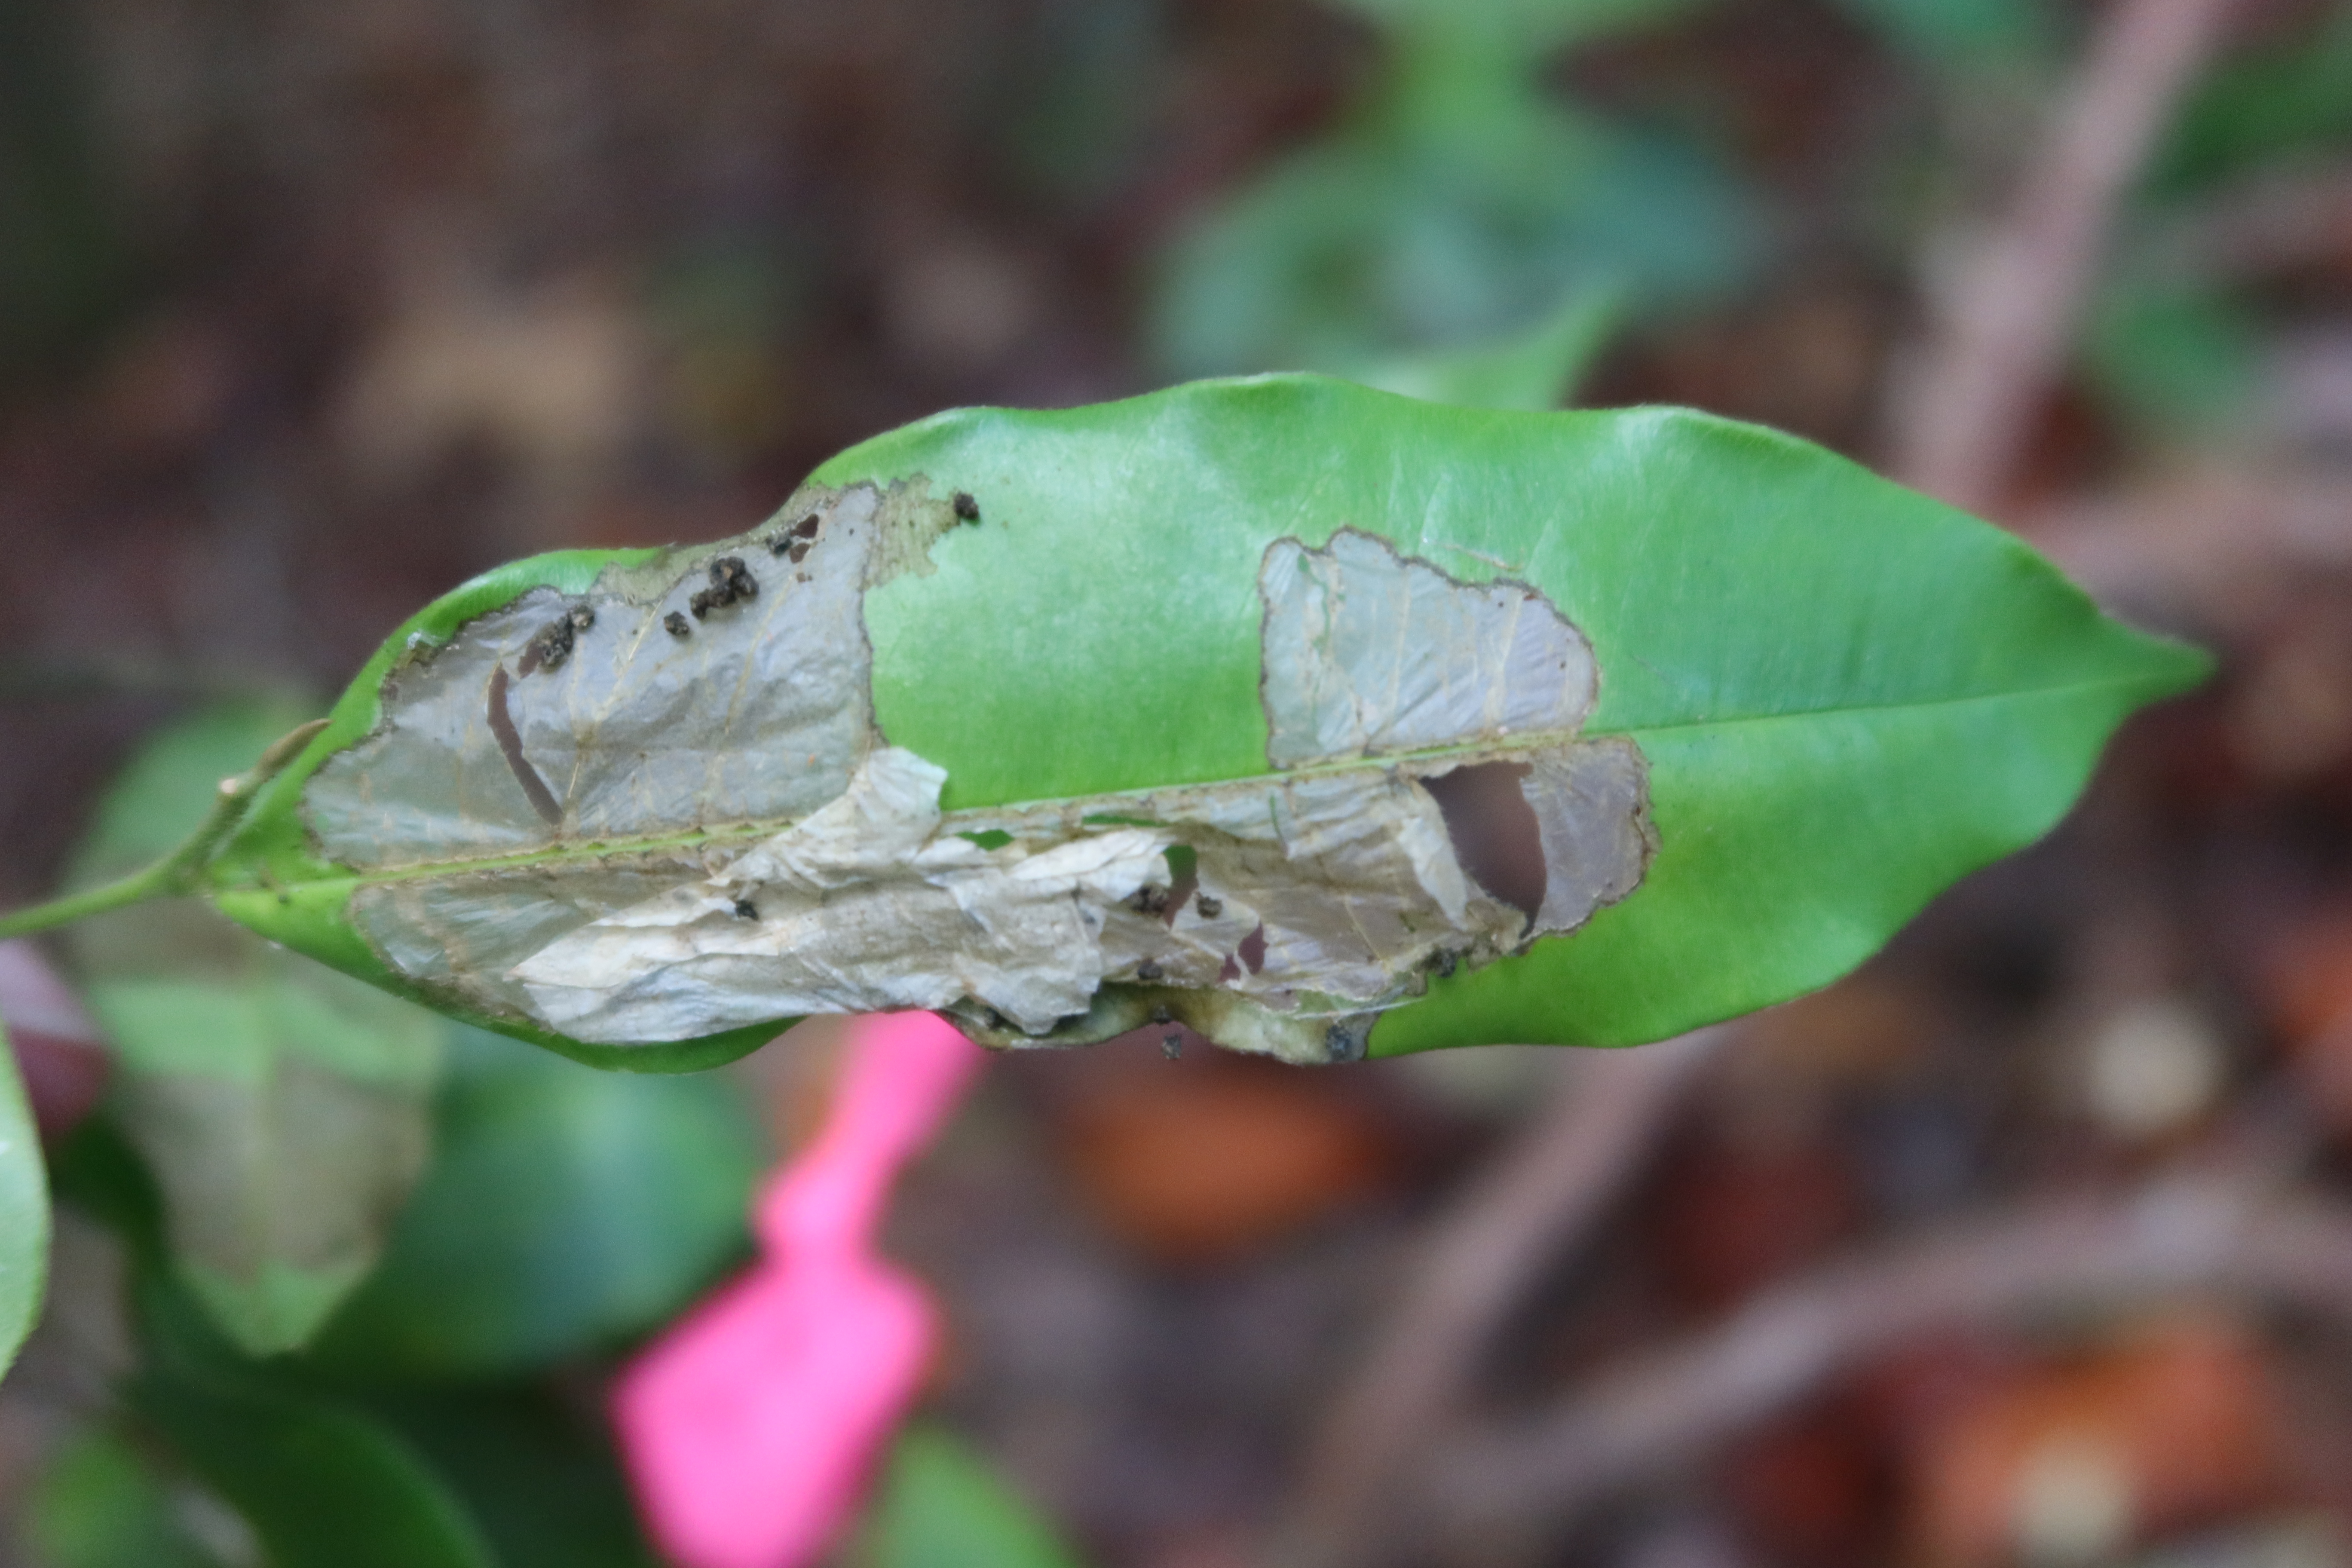
Label: Translucent lesion